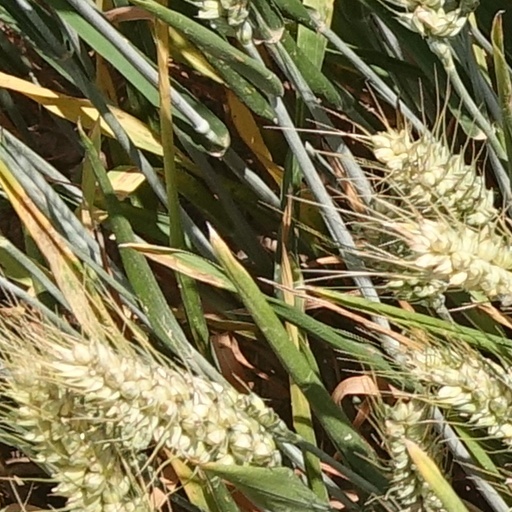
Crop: wheat